St Vincent-class battleship

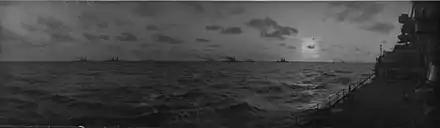
The 1st Battle Squadron at sea, April 1915

Between 17 and 20 July 1914, the sisters took part in a test mobilisation and fleet review. Arriving in Portland afterwards, they were ordered to proceed with the rest of the Home Fleet to Scapa Flow two days later to safeguard the fleet from a possible surprise attack by the Imperial German Navy. After the British declaration of war on Germany on 4 August, the Home Fleet was reorganised as the Grand Fleet and placed under the command of Admiral John Jellicoe. According to pre-war doctrine, the role of the Grand Fleet was to fight a decisive battle against the German High Seas Fleet, but German reluctance to commit their battleships against the superior British force led to indecisive operations. The Grand Fleet spent its time training in the North Sea, punctuated by the occasional mission to intercept a German raid or major fleet sortie. In April 1916, "Vanguard" was transferred to the 4th Battle Squadron while her sisters remained in the 1st Battle Squadron.